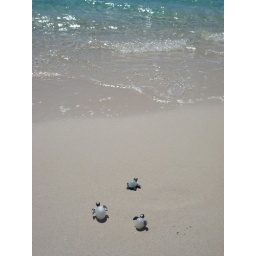
I put the turtles of the tiny stone in the beach and took a pic